Sky position (RA, Dec in degrees): 167.422, 7.245
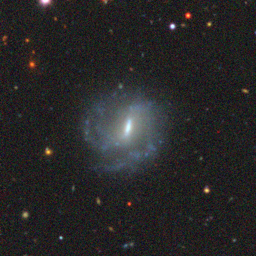
Galaxy morphology: Barred Spiral Galaxies